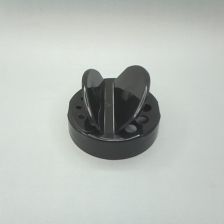
Color: black
Cap type: dual flip-top cap